Franconville – Le Plessis-Bouchard station

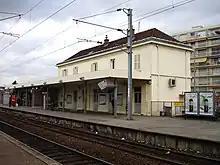
The Station

Franconville – Le Plessis-Bouchard is a station in Franconville, a northwestern suburb of Paris, France. It is served by Transilien regional trains from Paris to Pontoise, and by RER rapid transit.